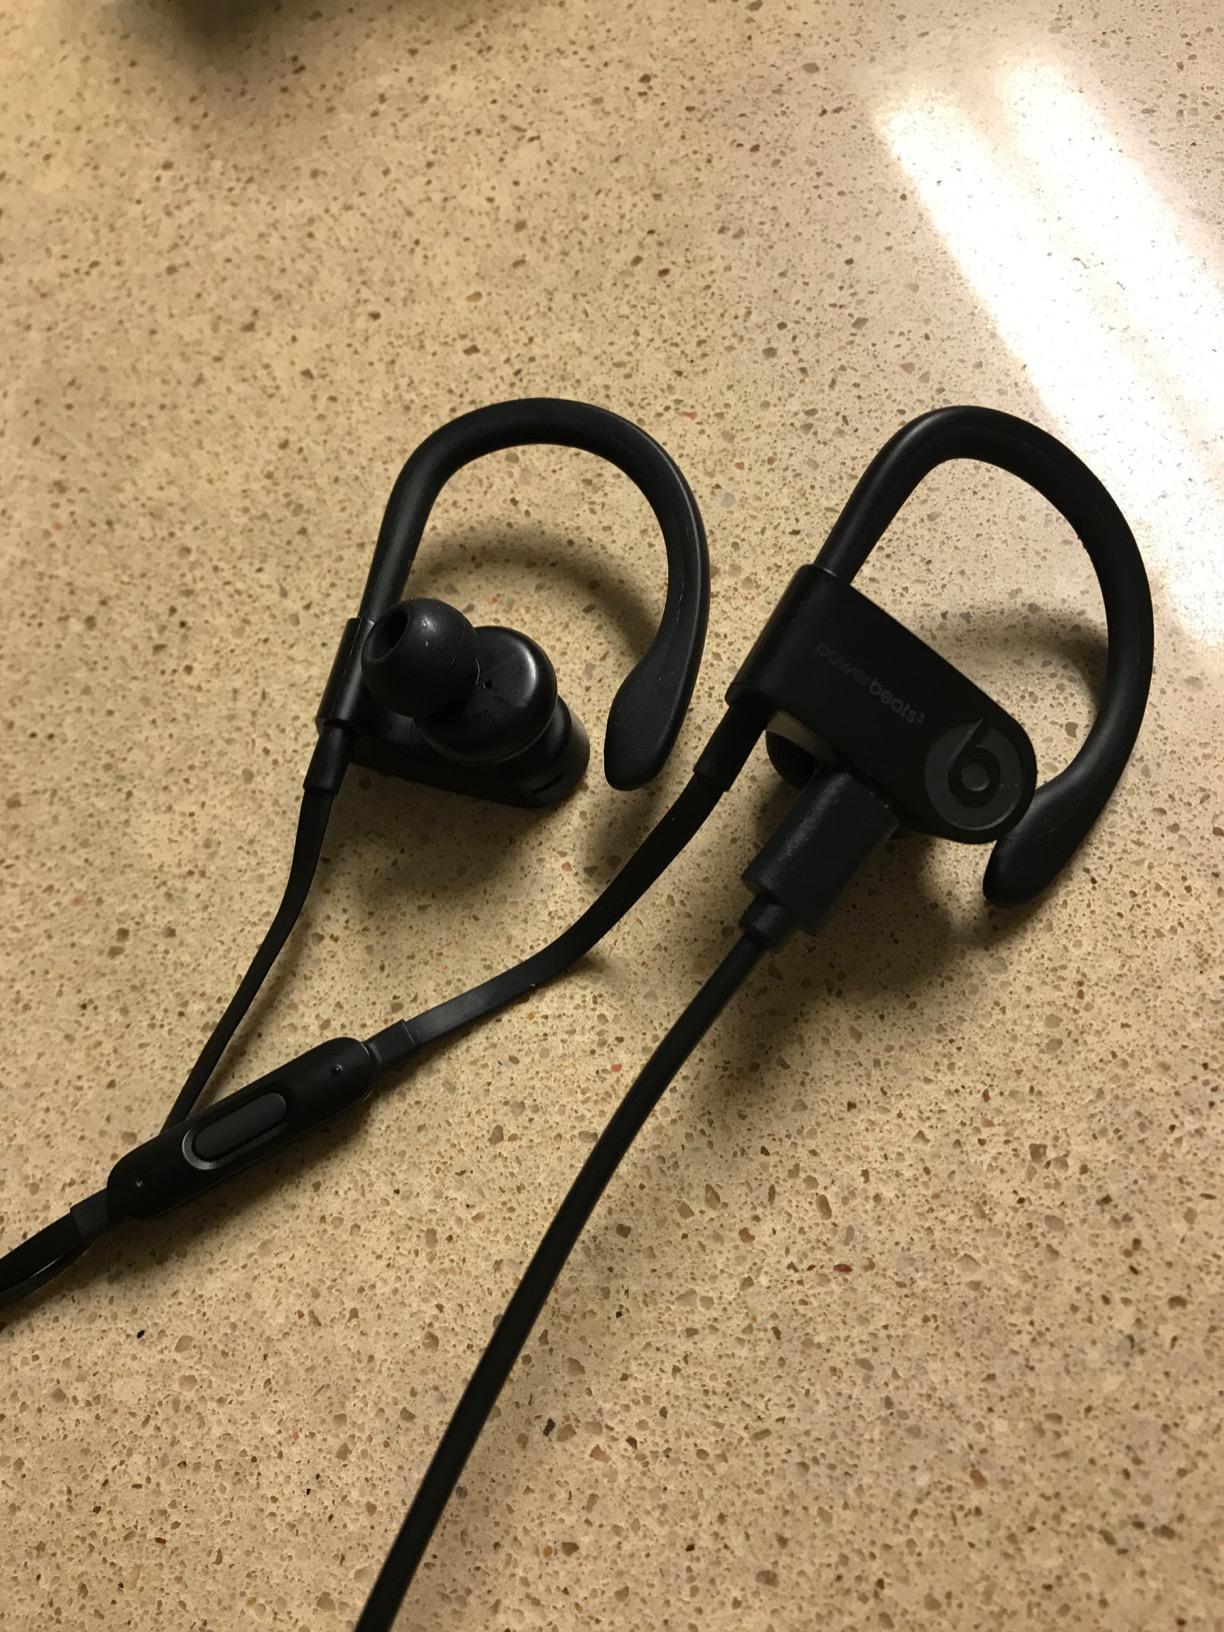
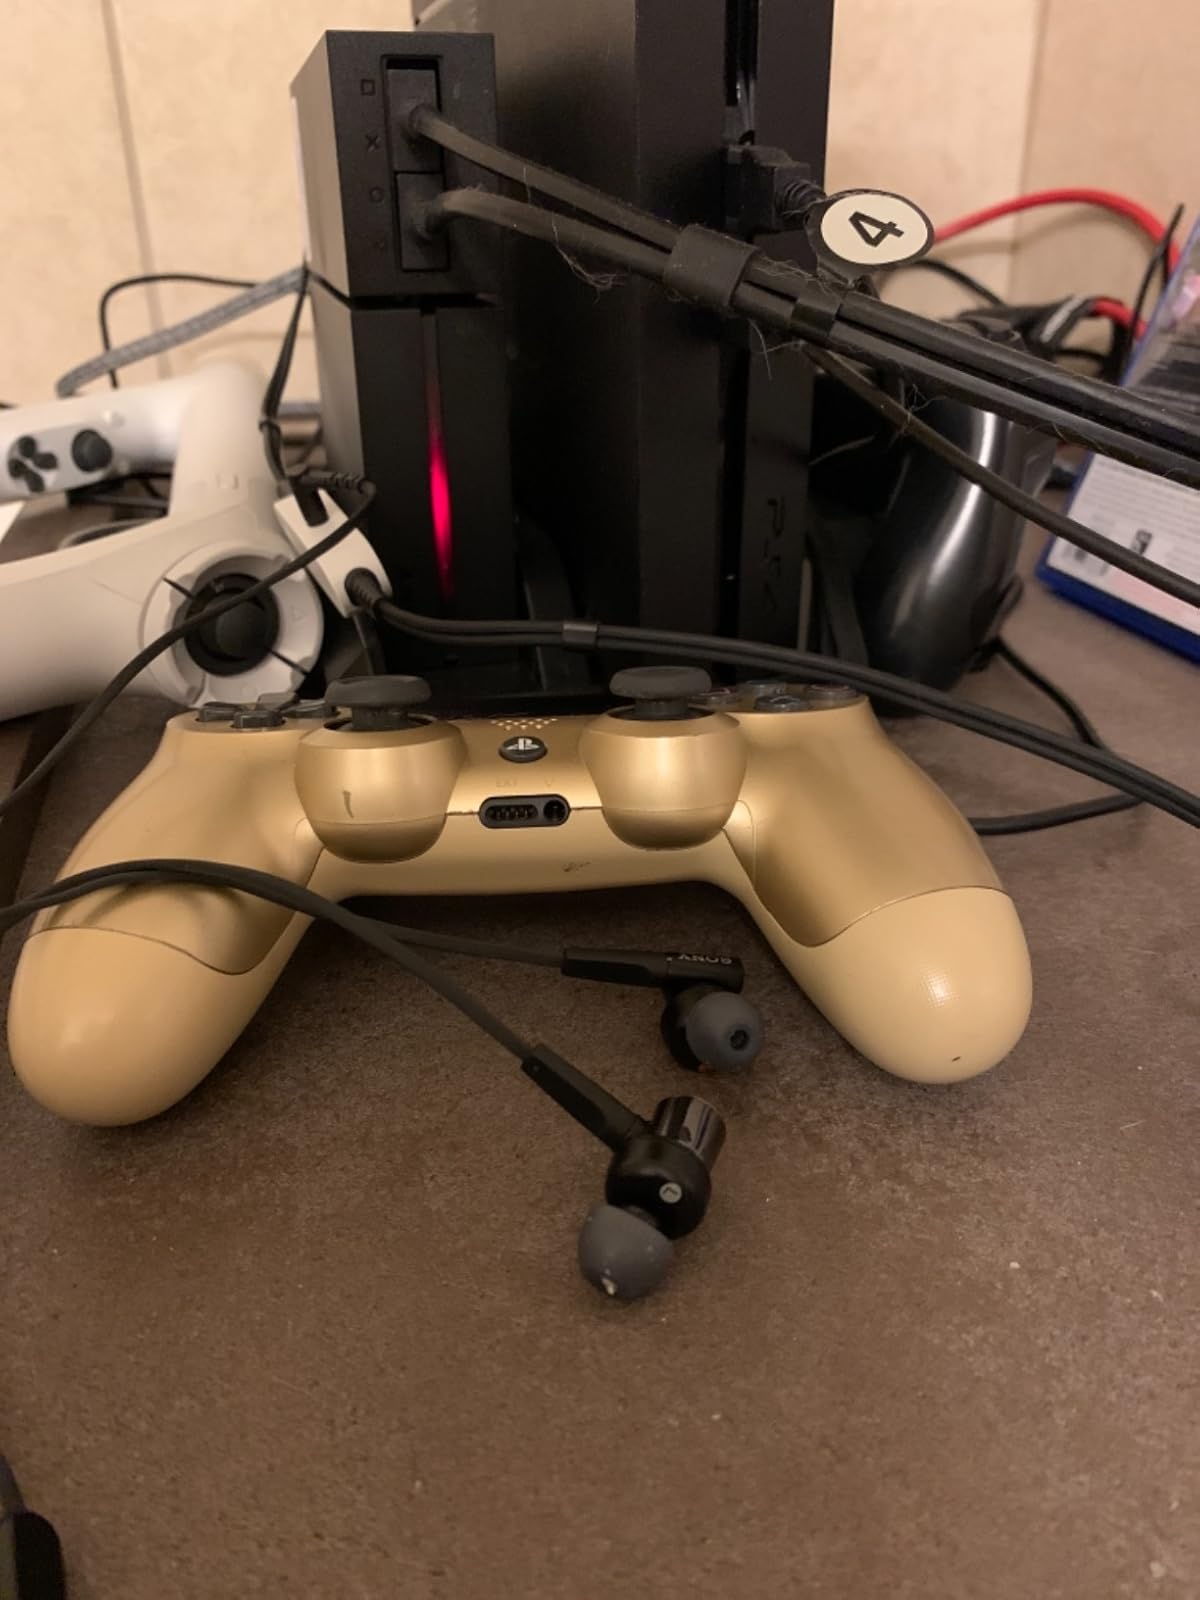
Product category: headphones
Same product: no